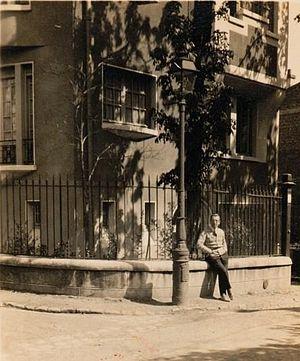
Maurice Delage est un compositeur français, né le 13 novembre 1879 à Paris VIᵉ et mort le 19 septembre 1961 à Paris XVIᵉ.